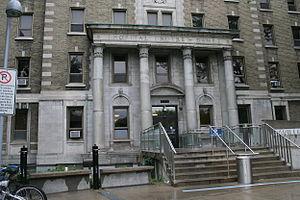
Voici la liste des lieux historiques nationaux du Canada situé dans l'agglomération de Montréal. En mars 2011, on compte 57 lieux historiques nationaux à Montréal, dont cinq sont administrés par Parcs Canada.
Cet article recense les lieux patrimoniaux de Montréal inscrit au répertoire des lieux patrimoniaux du Canada, qu'ils soient de niveau provincial, fédéral ou municipal.
L'Hôpital Notre-Dame est un hôpital de Montréal fondé en 1880, situé près du centre-ville. Il se trouve à son emplacement actuel sur la rue Sherbrooke Est depuis 1924. Il est situé de biais par rapport au parc La Fontaine.